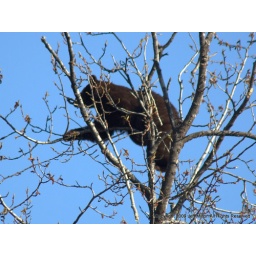
This black bear was in one of the trees above the visitor center at the Mendenhall Glacier